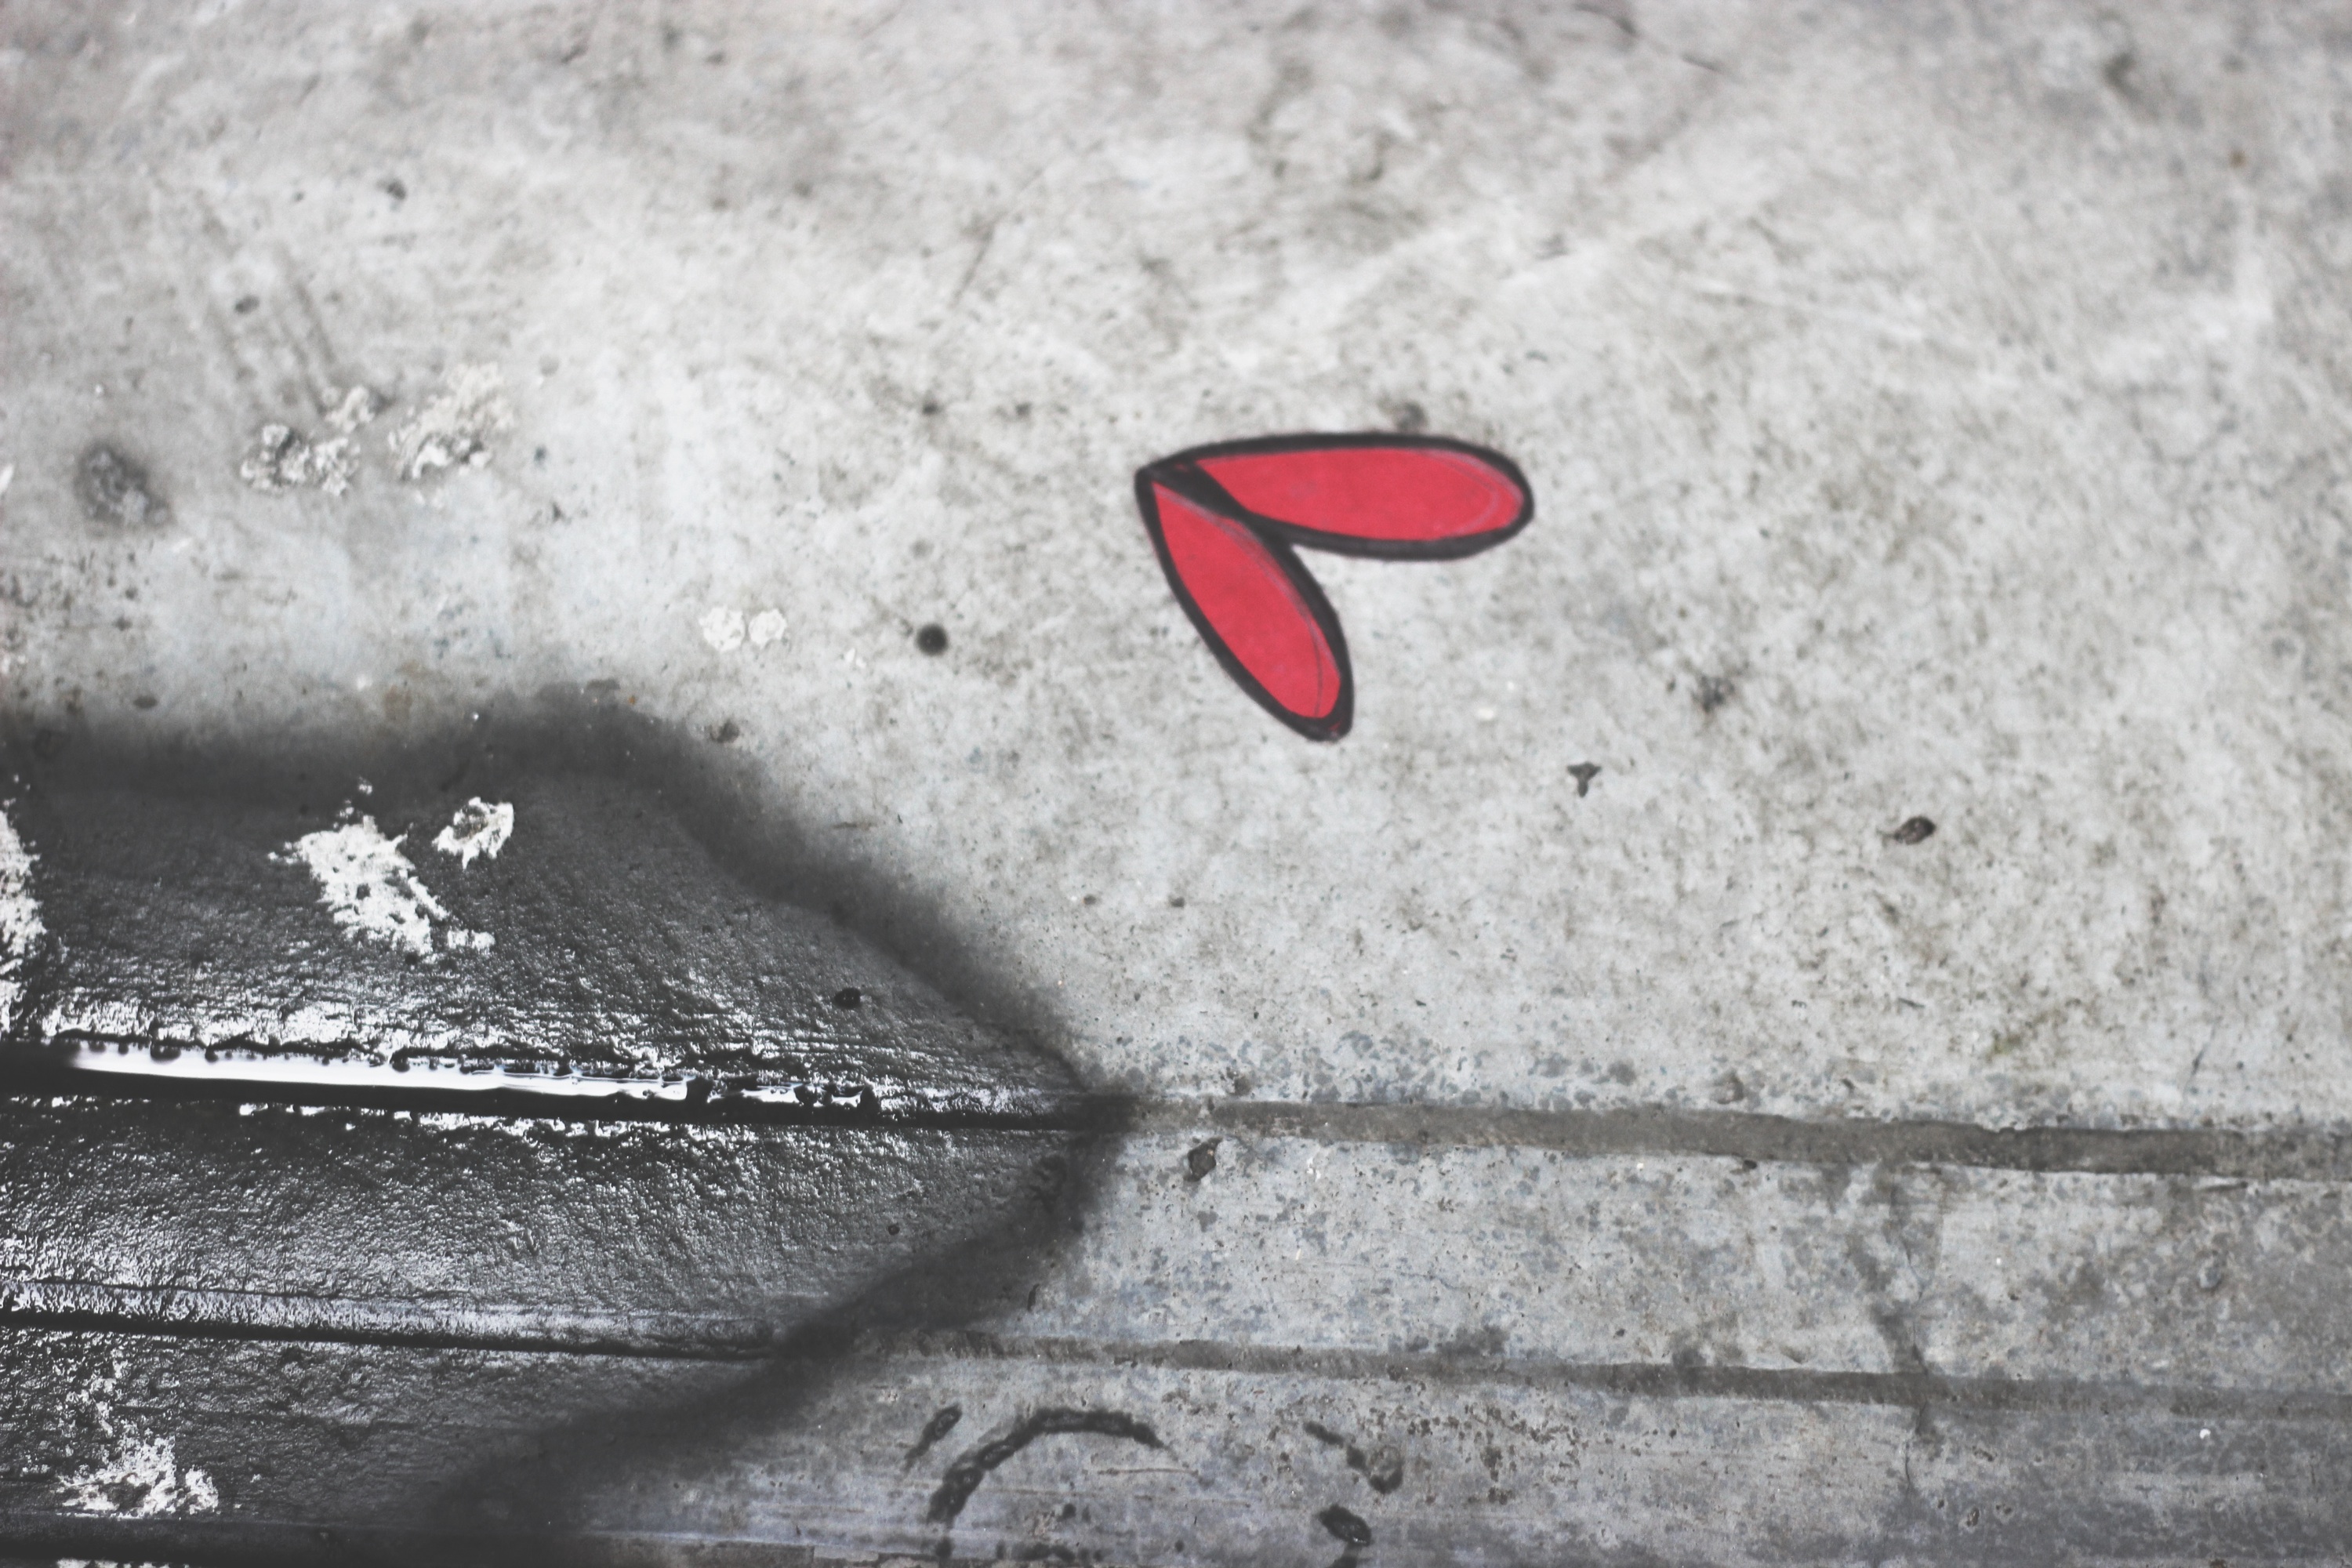
white, number, wall, line, red, color, black, monochrome, shape